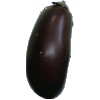
Label: Eggplant 1